Jamie Kaler

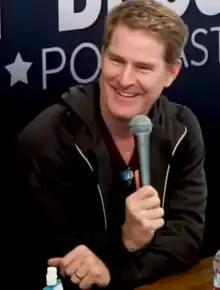
Kaler in 2019

Jamie Kaler (born September 14, 1964) is an American stand-up comedian and actor who has gained fame by portraying the character Mike Callahan on the TBS comedy "My Boys".